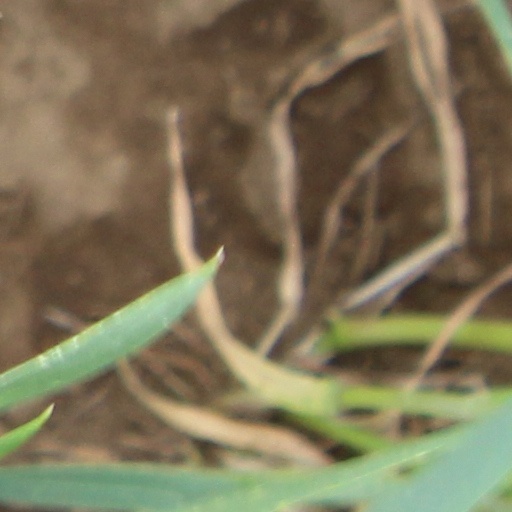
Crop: wheat